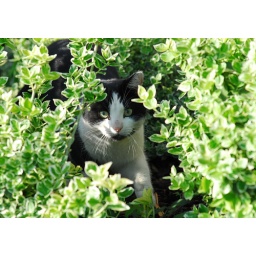
We seem to have been adopted by this lovely black and white cat. We don't even know its name.